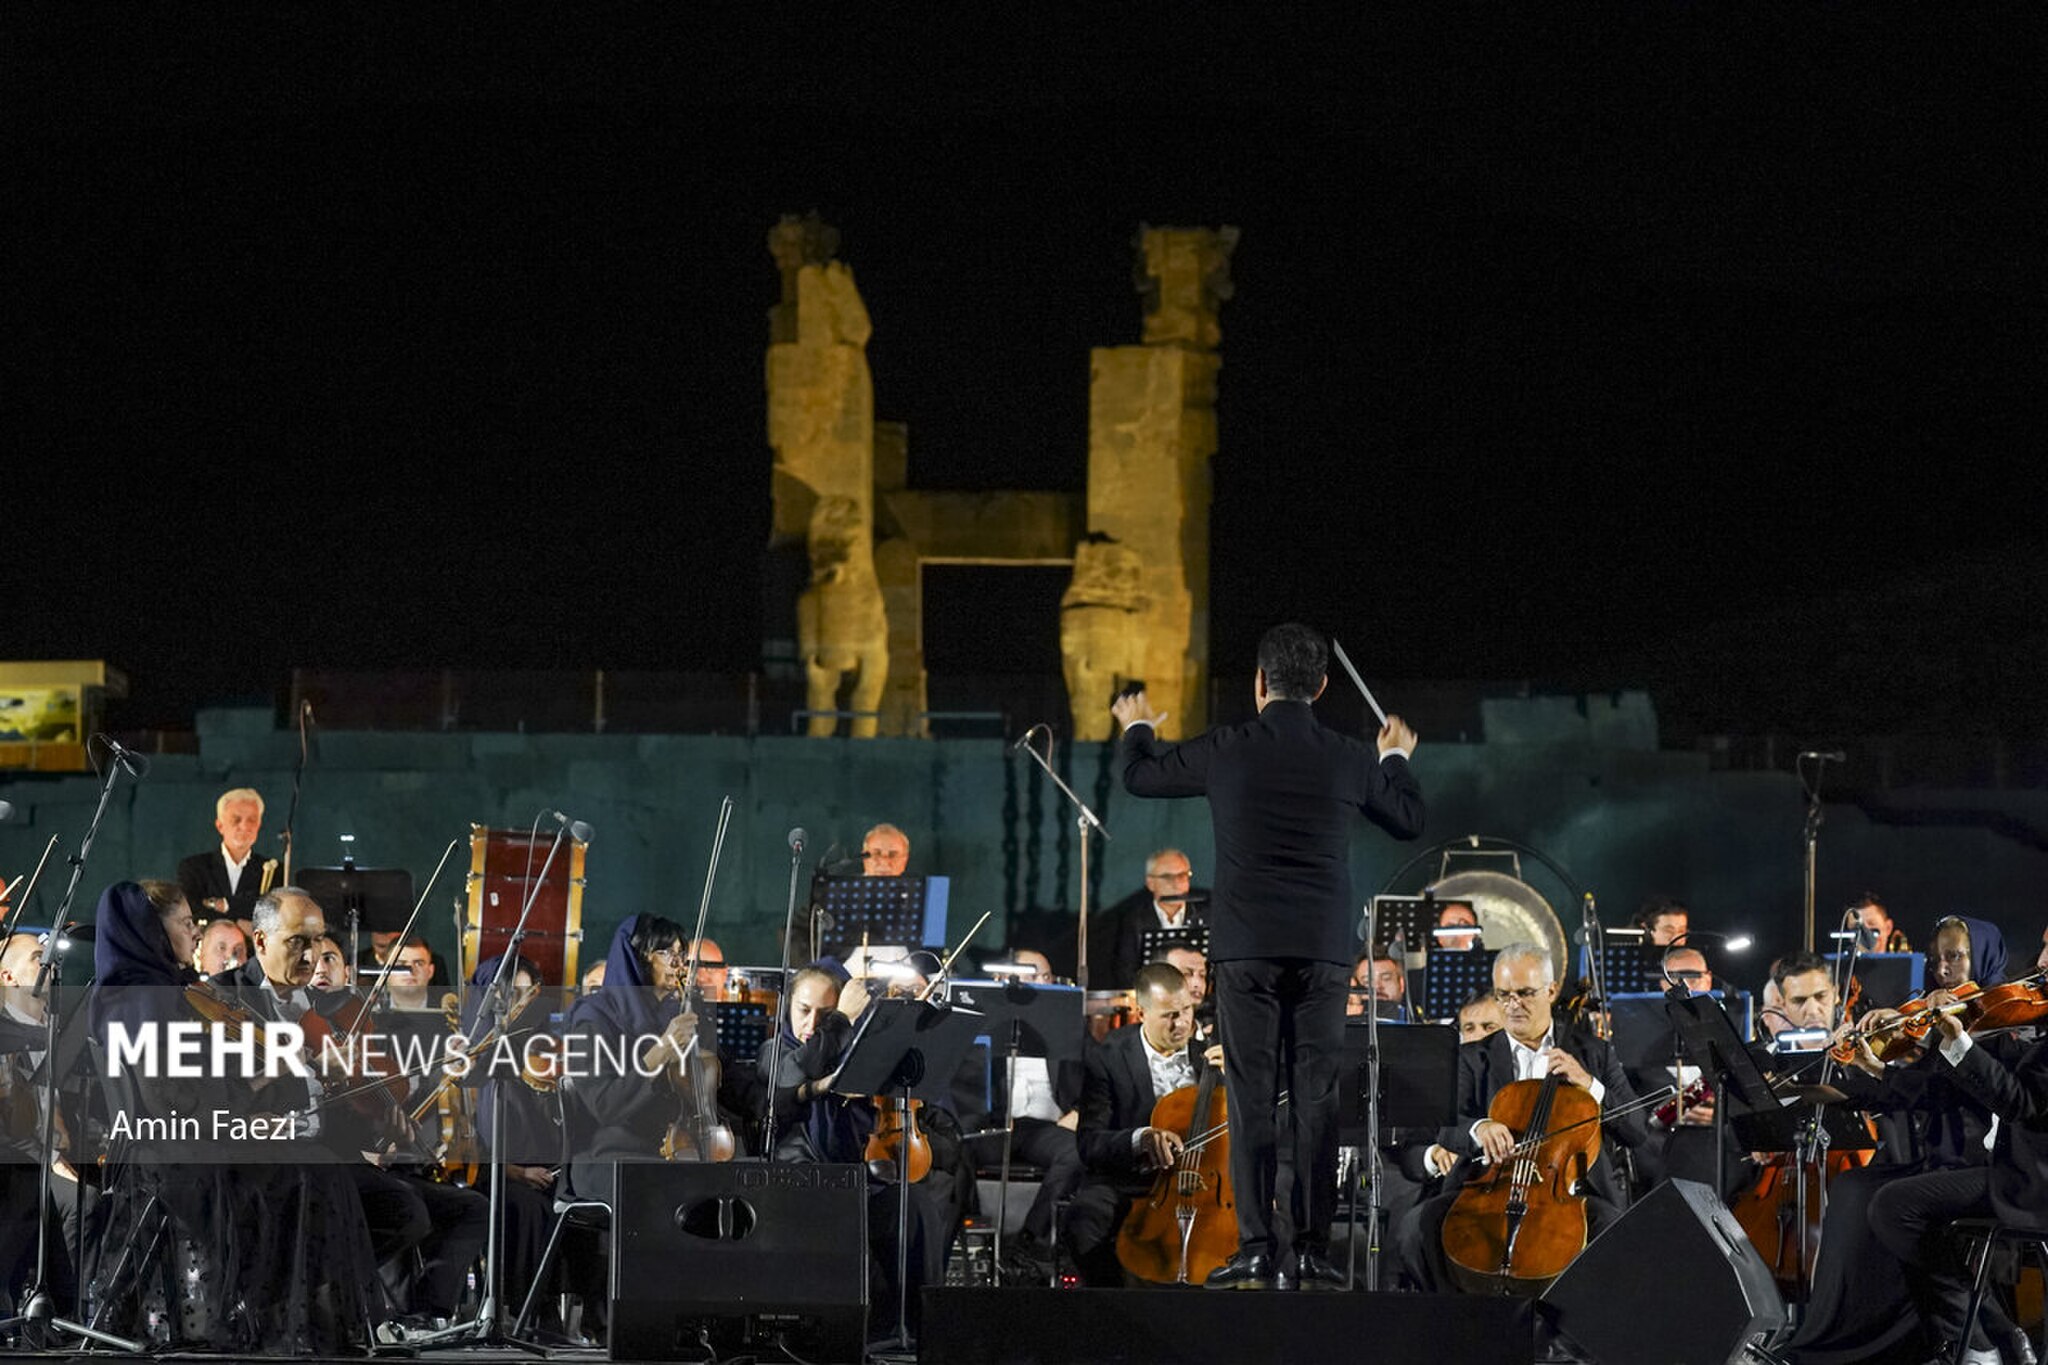
Title: 2025 Armenian Philharmonic Orchestra Performs in Persepolis 15 Mehr
Description: Translation of original description: The Armenian Philharmonic Orchestra performed at the Persepolis World Complex and in the presence of the people of Fars on the evening of Saturday, September 6
Date: Taken on 6 Sep 2025
Categories: Photos from Mehrnews.com, 2025 in Persepolis, Iran photographs taken on 2025-09-06, Armenian Philharmonic Orchestra, Photographs by Amin Faezi for Mehr News Agency